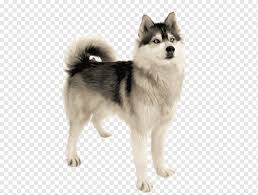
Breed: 232-n000083-Eskimo_dog